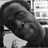
Emotion: neutral